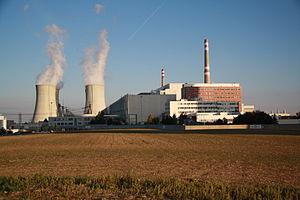
Dukovany est une commune du district de Třebíč, dans la région de Vysočina, en République tchèque. Sa population s'élevait à 895 habitants en 2019.